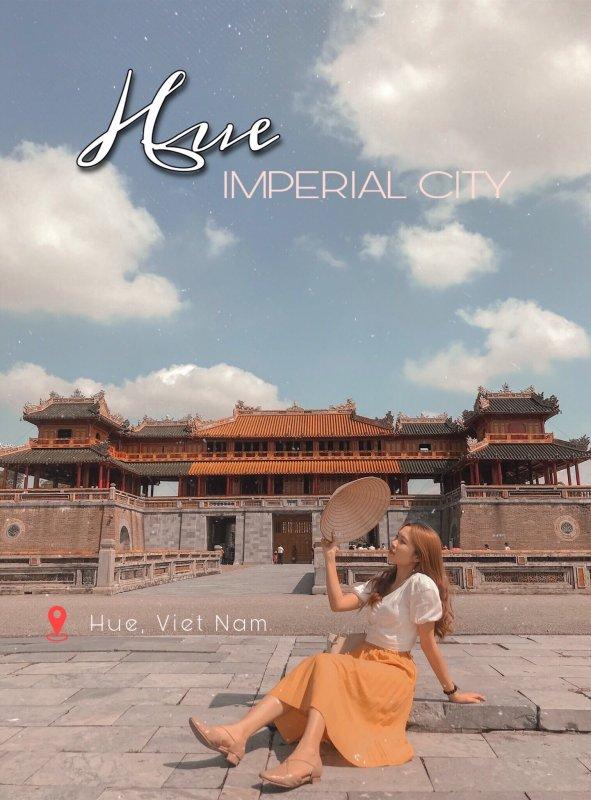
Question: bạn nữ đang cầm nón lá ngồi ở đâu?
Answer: ở trước một tòa thành cổ